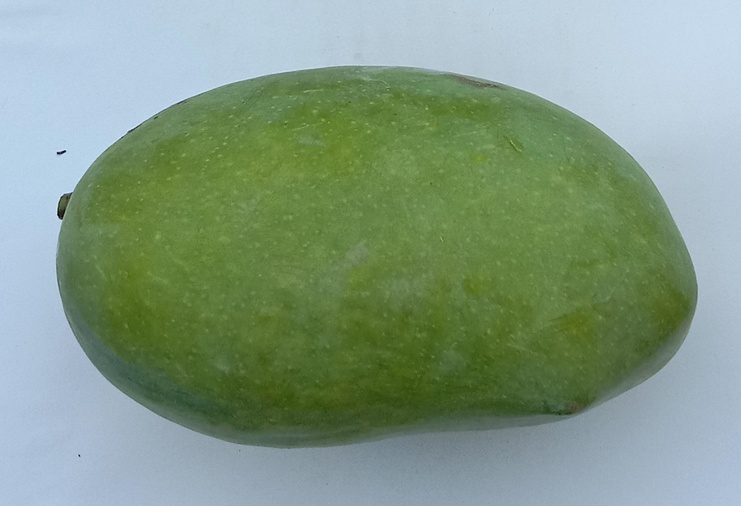
Mango variety: Chaunsa (Summer Bahisht)